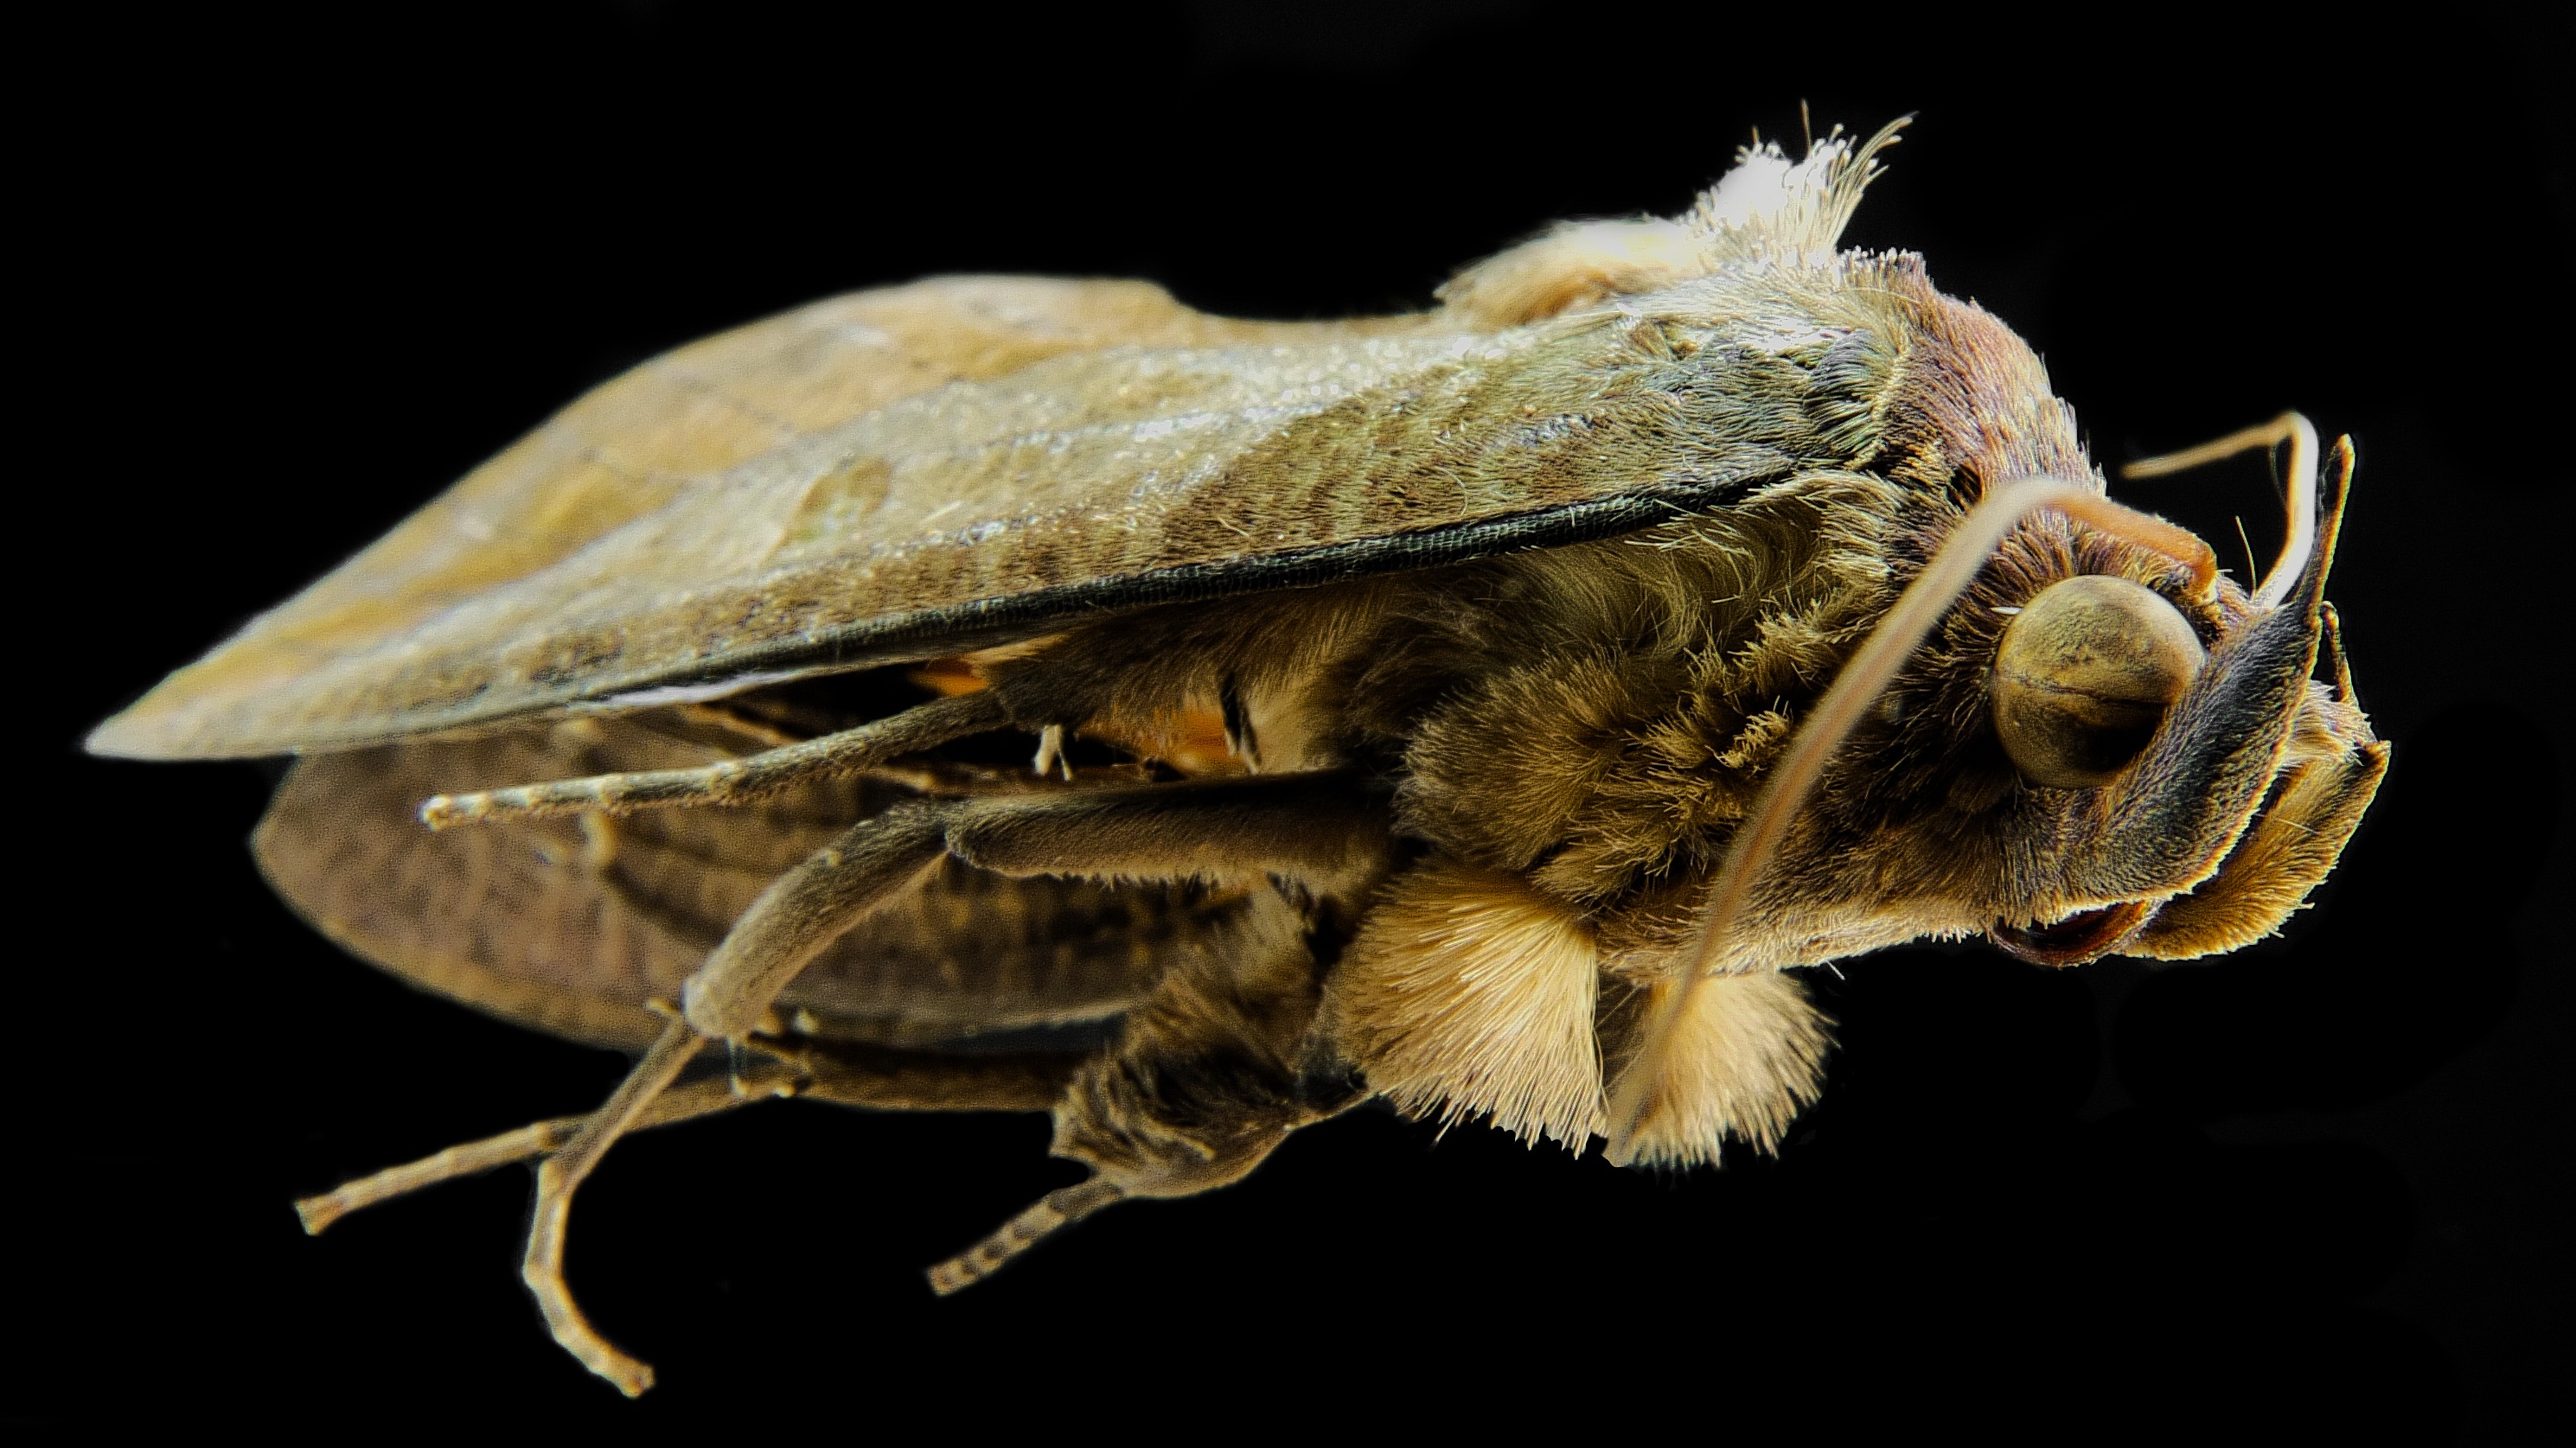
wing, photography, fly, insect, moth, butterfly, fauna, invertebrate, close up, macro photography, arthropod, honey bee, pollinator, dianhong